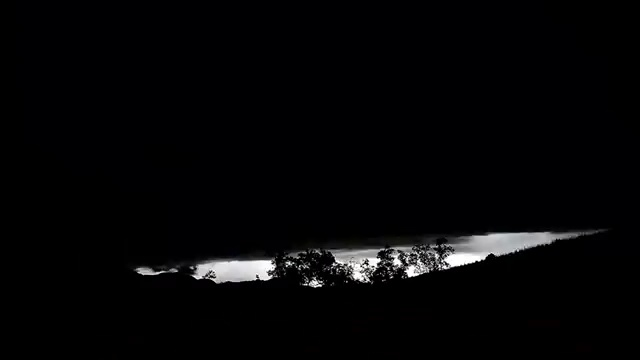
Fire: no
Smoke: no